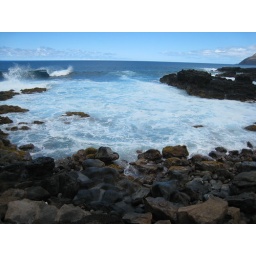
The water was incredibly blue in color, almost purple in some places.